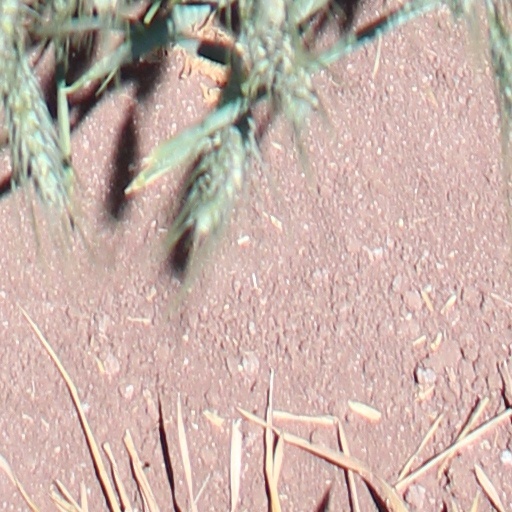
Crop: wheat